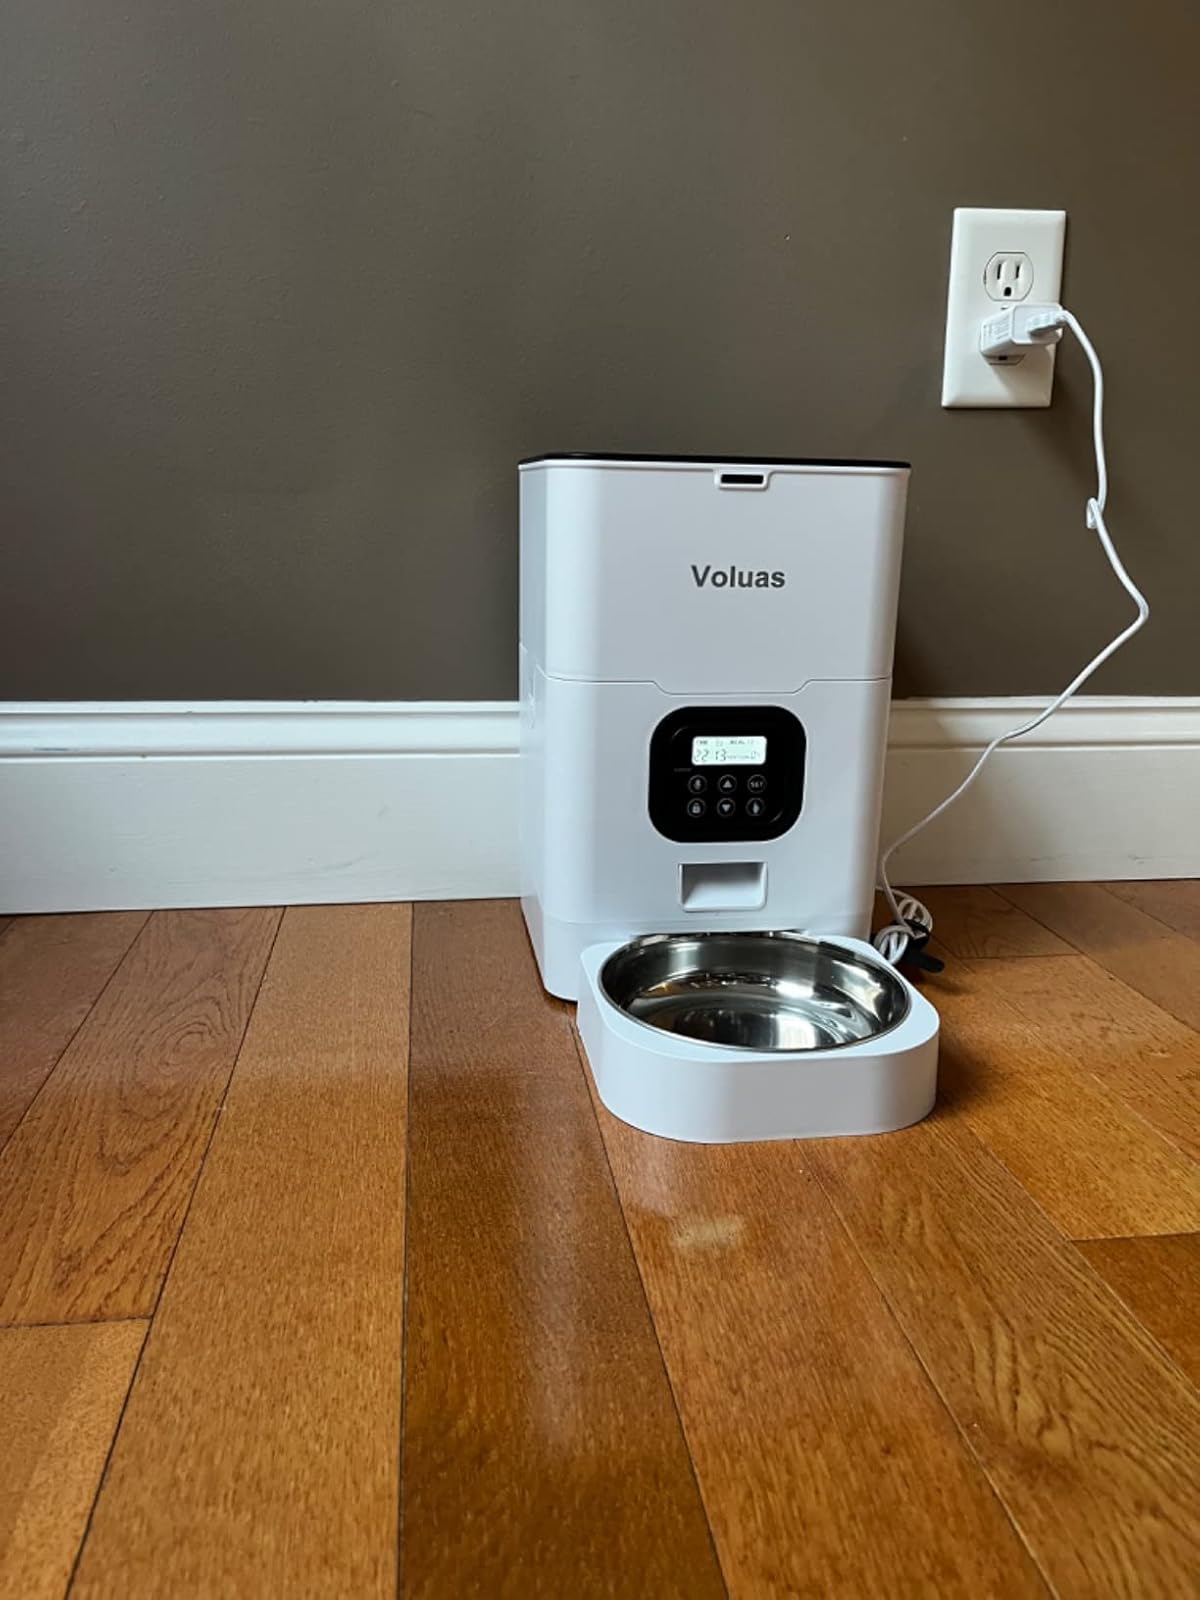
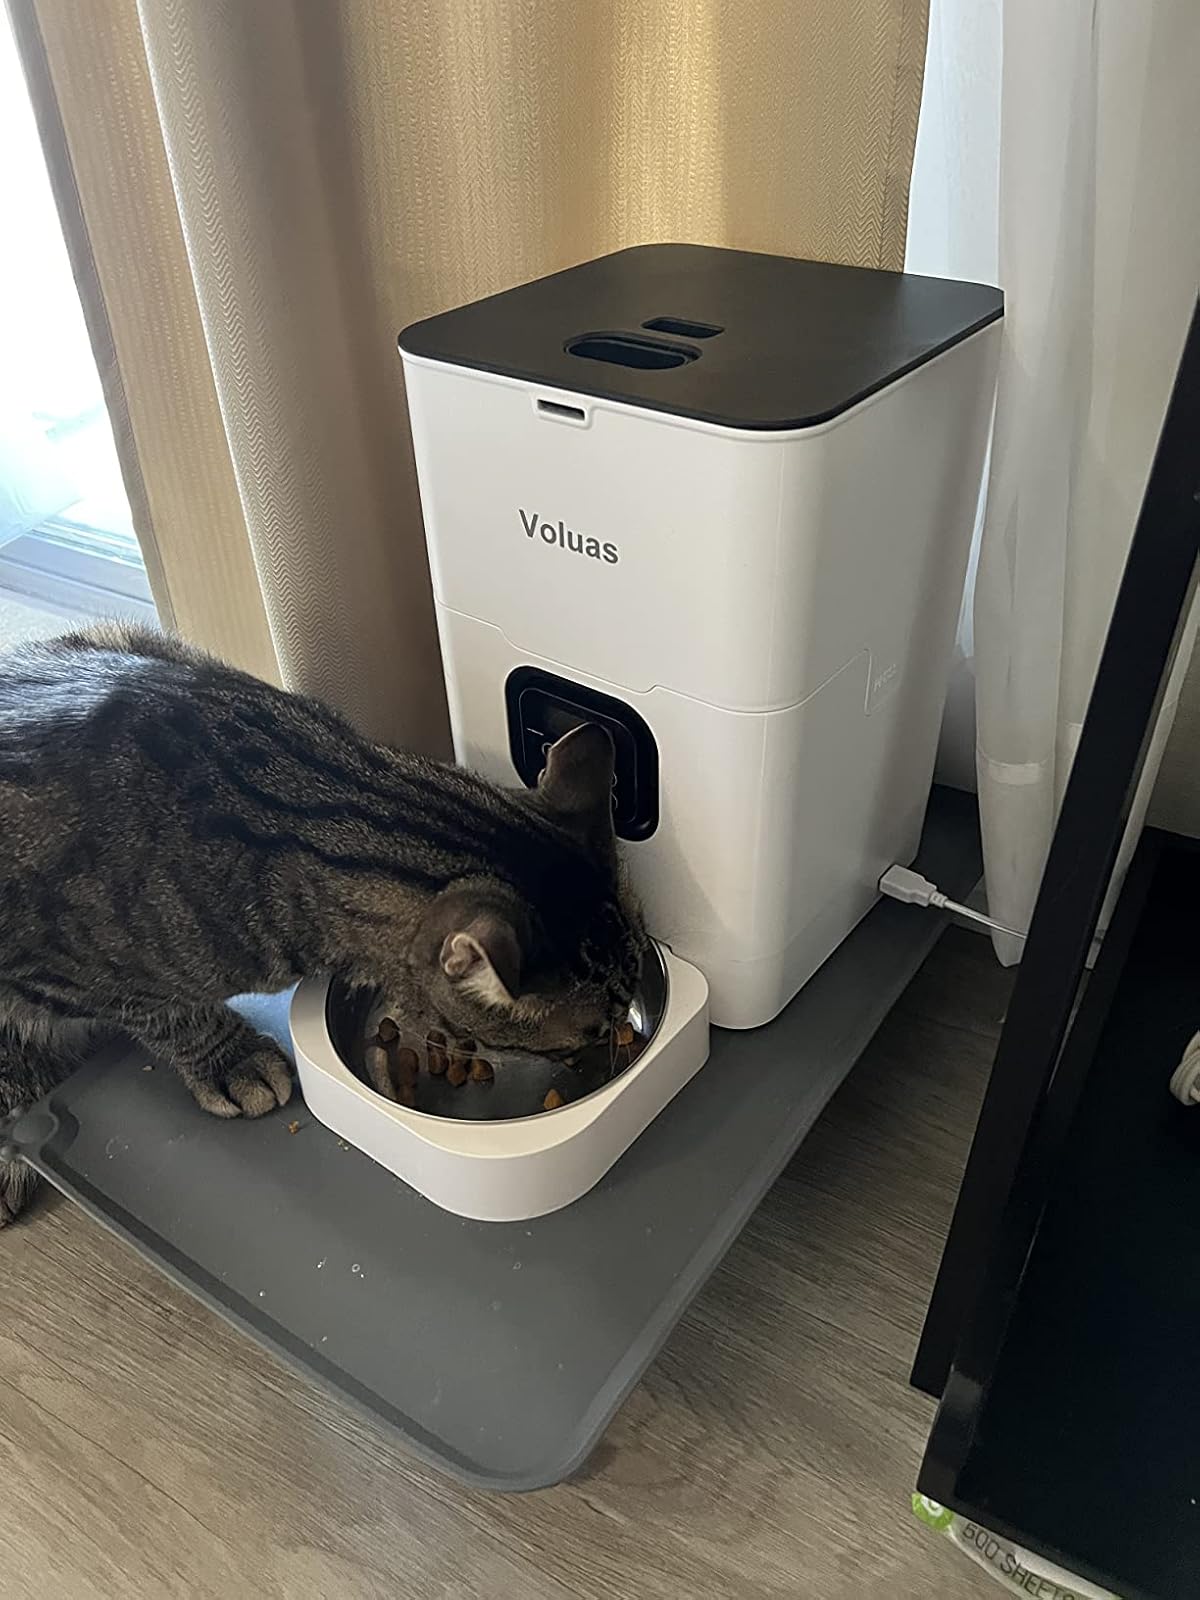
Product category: items_feeder
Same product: yes